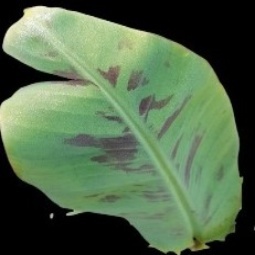
Label: Healthy